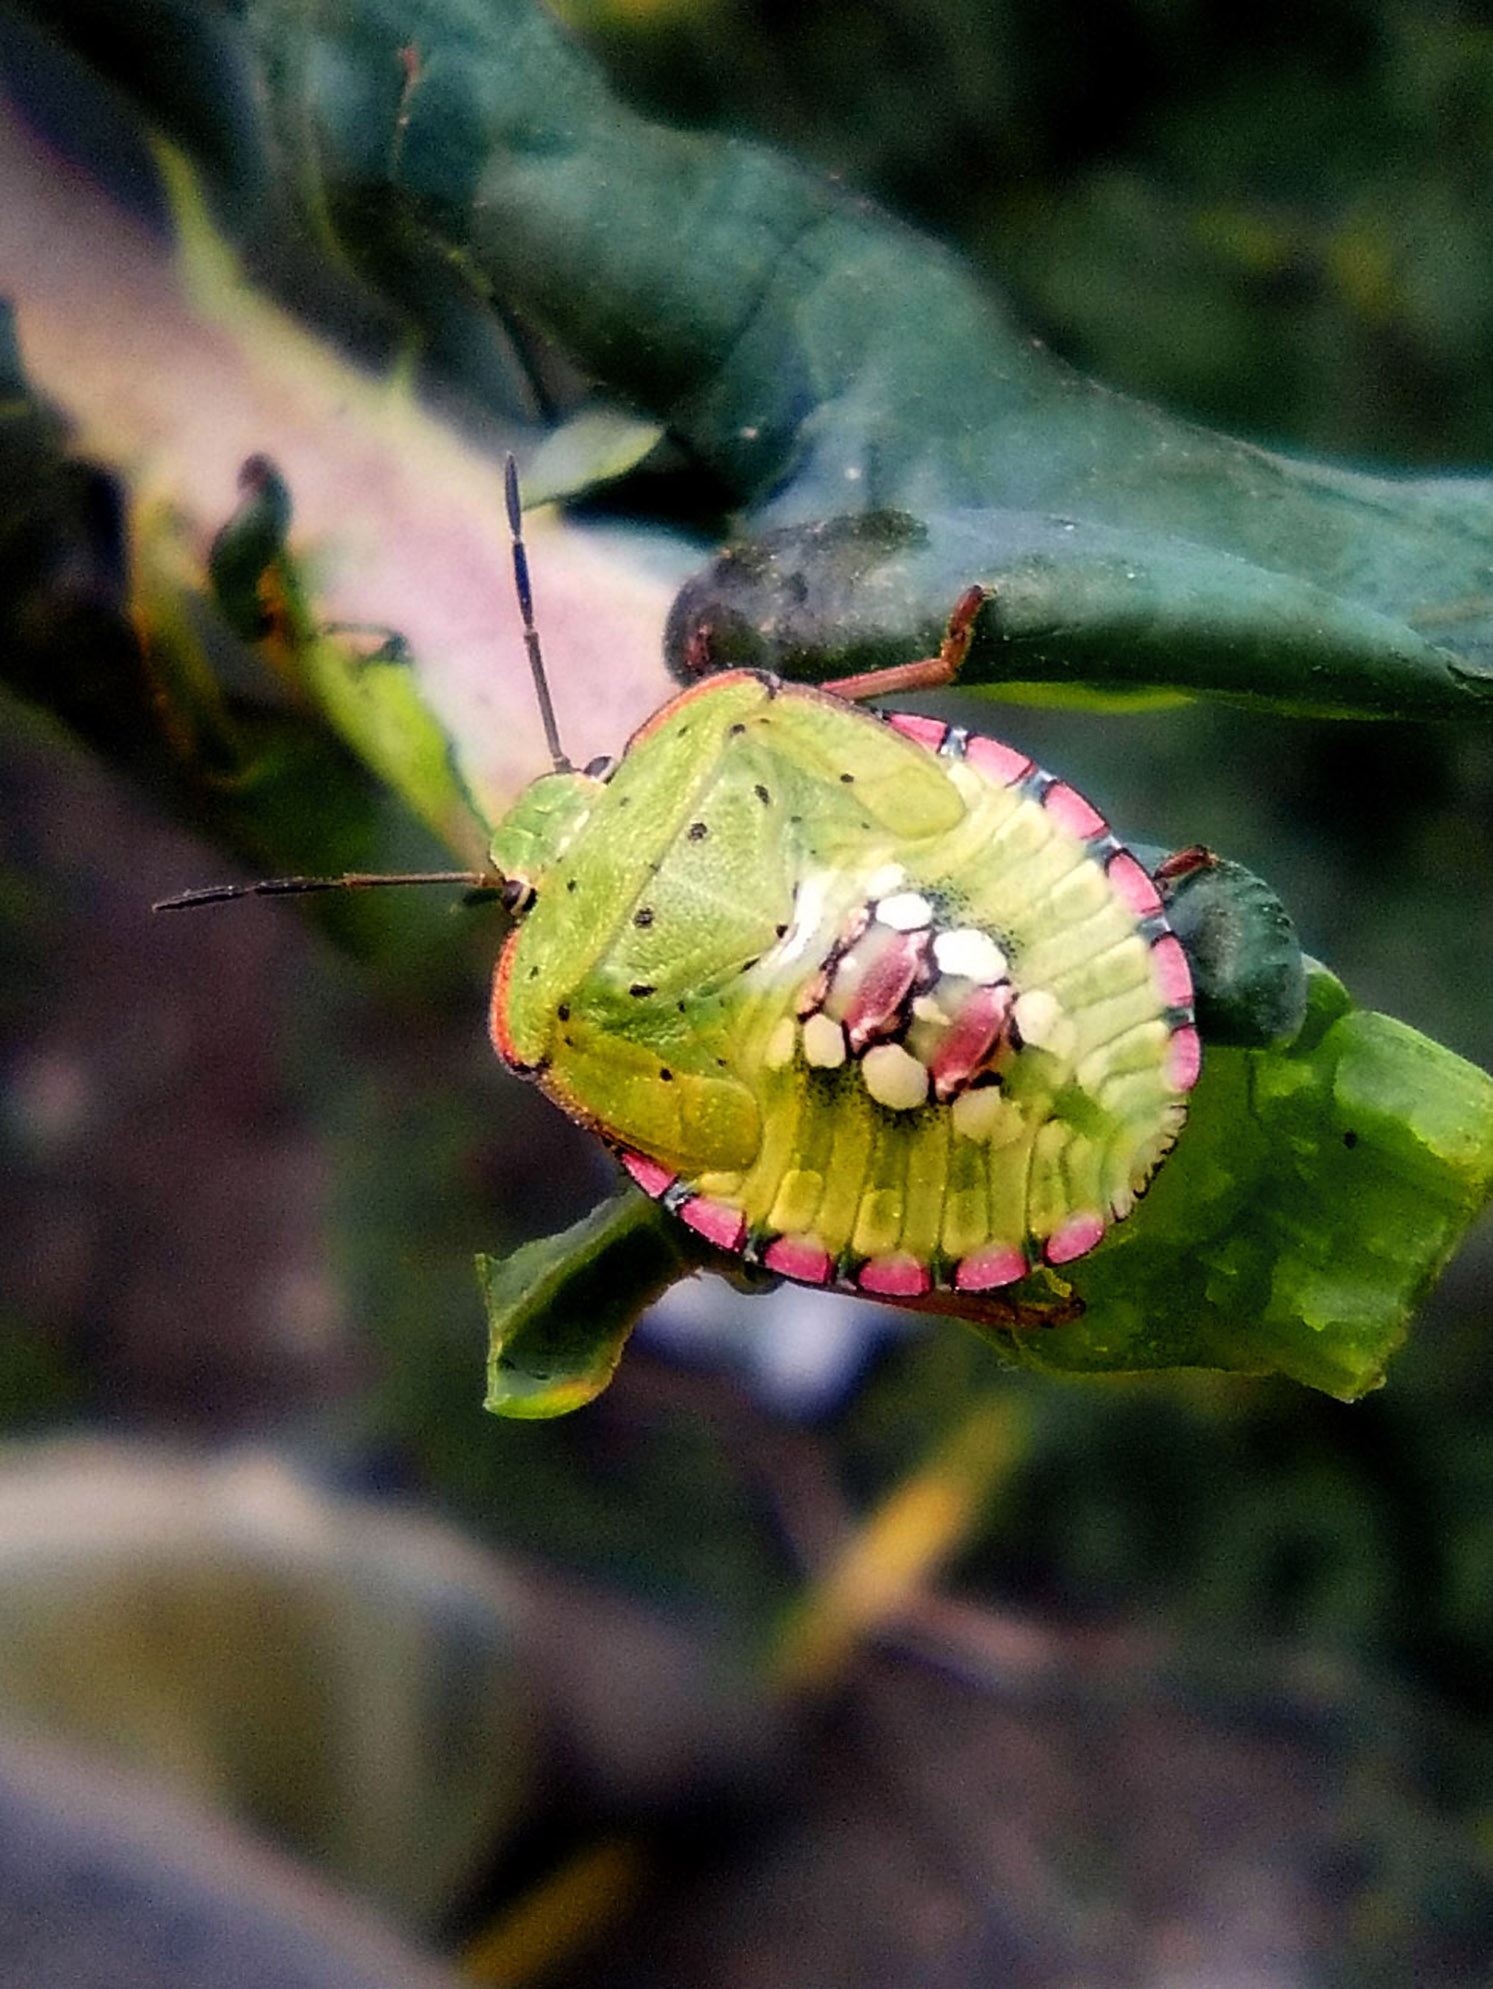
nature, plant, photography, leaf, flower, wildlife, green, insect, small, botany, flora, fauna, invertebrate, close up, colors, beetle, macro photography, green beetle, moths and butterflies